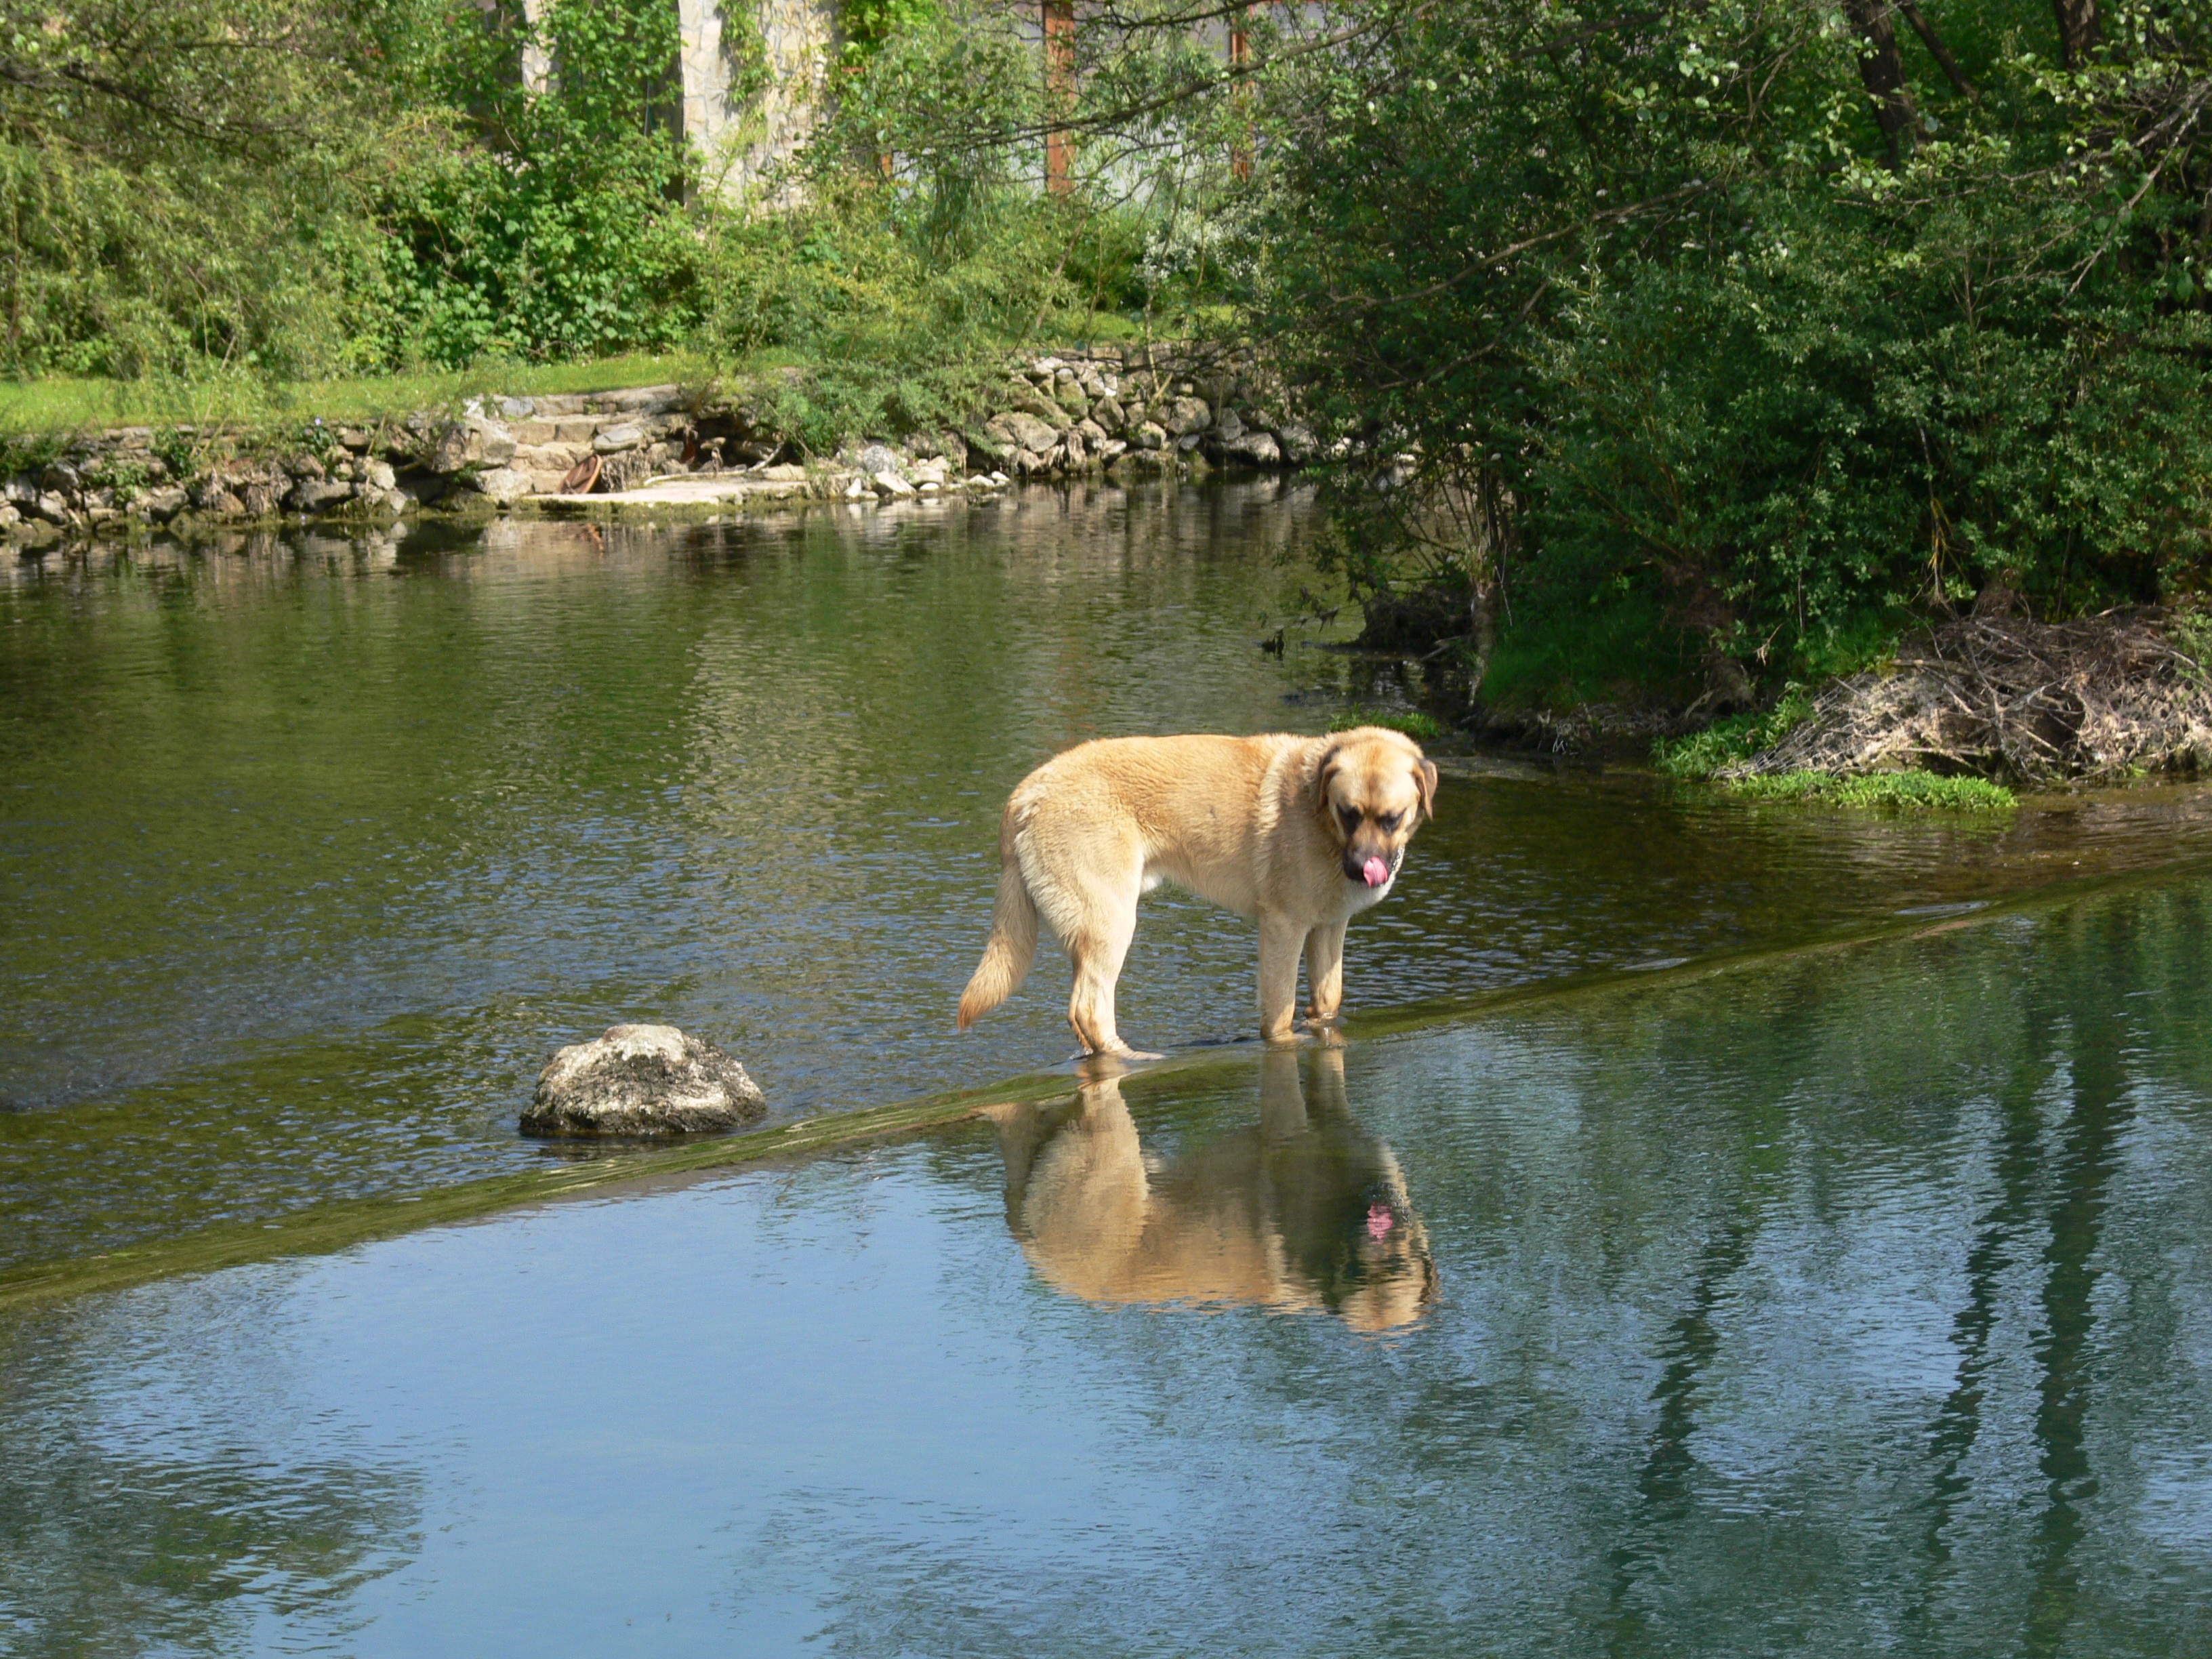
water, nature, wilderness, dog, animal, river, pond, wildlife, dog like mammal